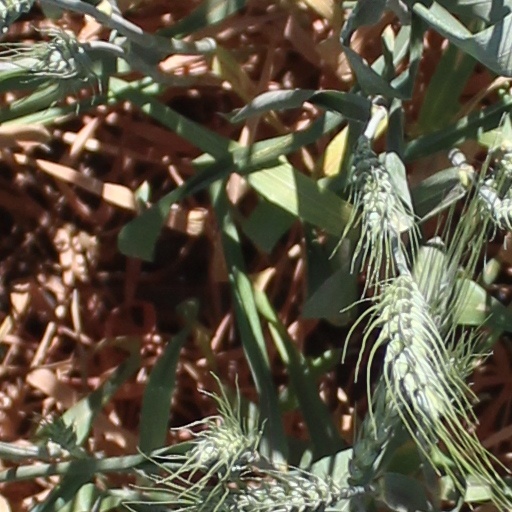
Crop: wheat